Jaws 2

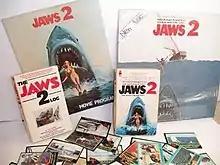
A selection of merchandise from "Jaws 2". Top: Movie Program; Soundtrack LP Album, Middle: "The Jaws 2 Log" by Ray Loynd; "Jaws 2" novelization by Hank Searls, Bottom: A selection of trading cards

"Jaws 2" inspired much more merchandising and sponsors than the first film. Products included sets of trading cards from Topps and Baker's bread, paper cups from Coca-Cola, beach towels, a souvenir program, shark tooth necklaces, coloring and activity books, and a model kit of Brody's truck. A novelization was written by Hank Searls based on an earlier draft of the screenplay by Sackler and Tristan; this, as "Sight & Sound" would say, bears "virtually no resemblance to the [screenplay] ultimately used." The first chapter of the novelization was printed in advance of the film's release in 15 U.S. newspapers, including the "Los Angeles Times", the "New York Post", "Chicago Tribune" and "The Washington Post", and a condensed version of the novelization was published in "Reader's Digest". Marvel Comics published a comic book adaptation of the film by writer Rick Marschall and artists Gene Colan and Tom Palmer in "Marvel Super Special" #6 (also based on the earlier script). Following the success of Carl Gottlieb's making-of book about the first film, Ray Loynd wrote "The Jaws 2 Log", giving an account of the film's production.